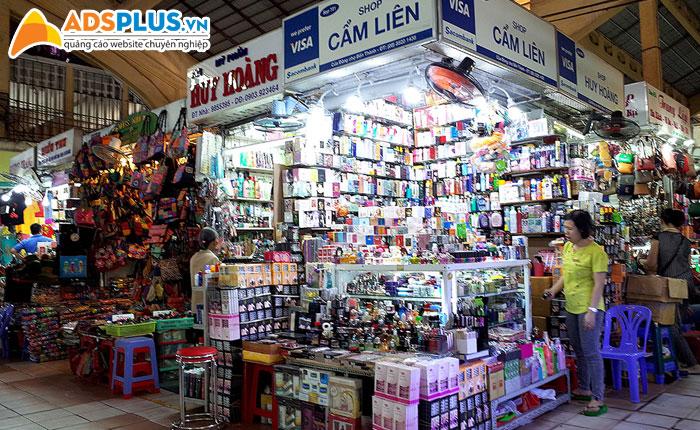
có nhiều loại sản phẩm được bán ở trong các gian hàng